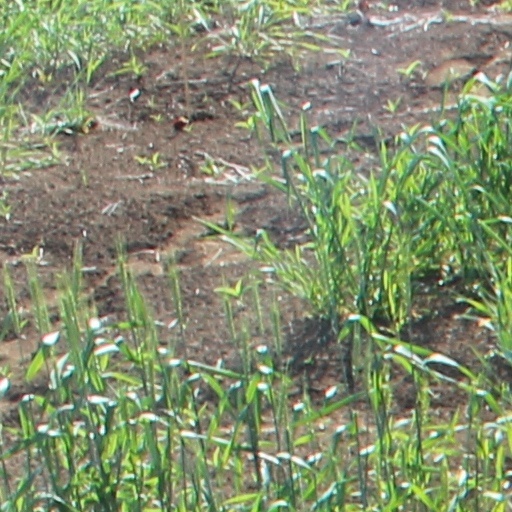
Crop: wheat